The Amazing Race Vietnam 2016

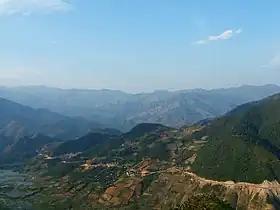
The second leg in Yên Bái Province concluded at Khau Phạ Pass.

In this leg's Roadblock, one team member had to cross a series of rings suspended beneath the village bridge to retrieve the Detour clue on the other side. If they fell into the river below, they had to go to the back of the line and try again.